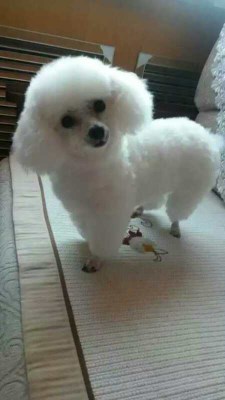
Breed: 7449-n000128-teddy